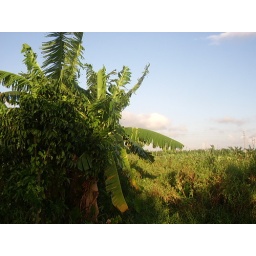
Blue sky and white clounds, this is the very rare scene that can be seen in big cities in China.